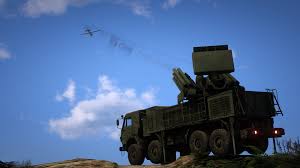
Label: Pantsir-S1